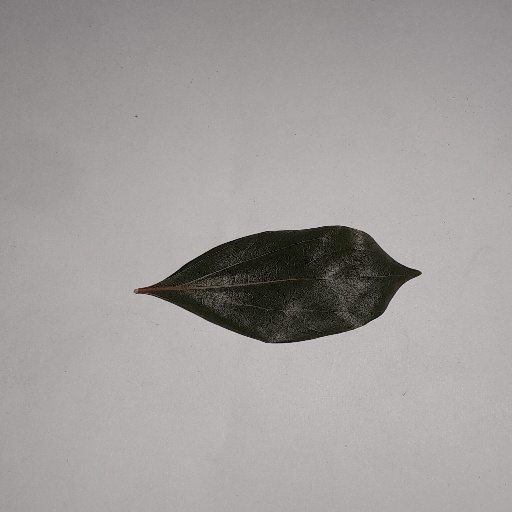
Species: Camphor
Leaf condition: Bacterial Spot